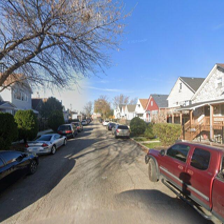
Label: streetView